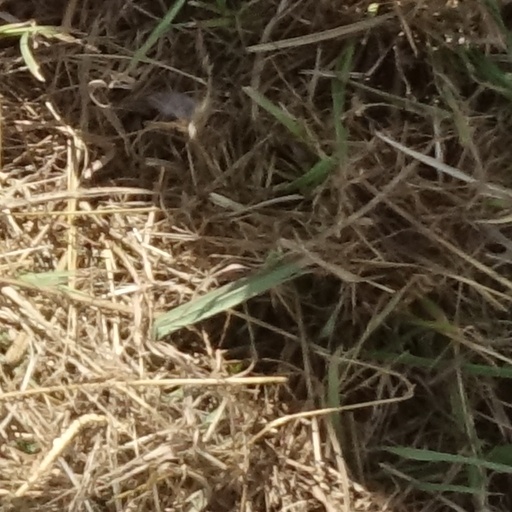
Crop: sorghum